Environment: real
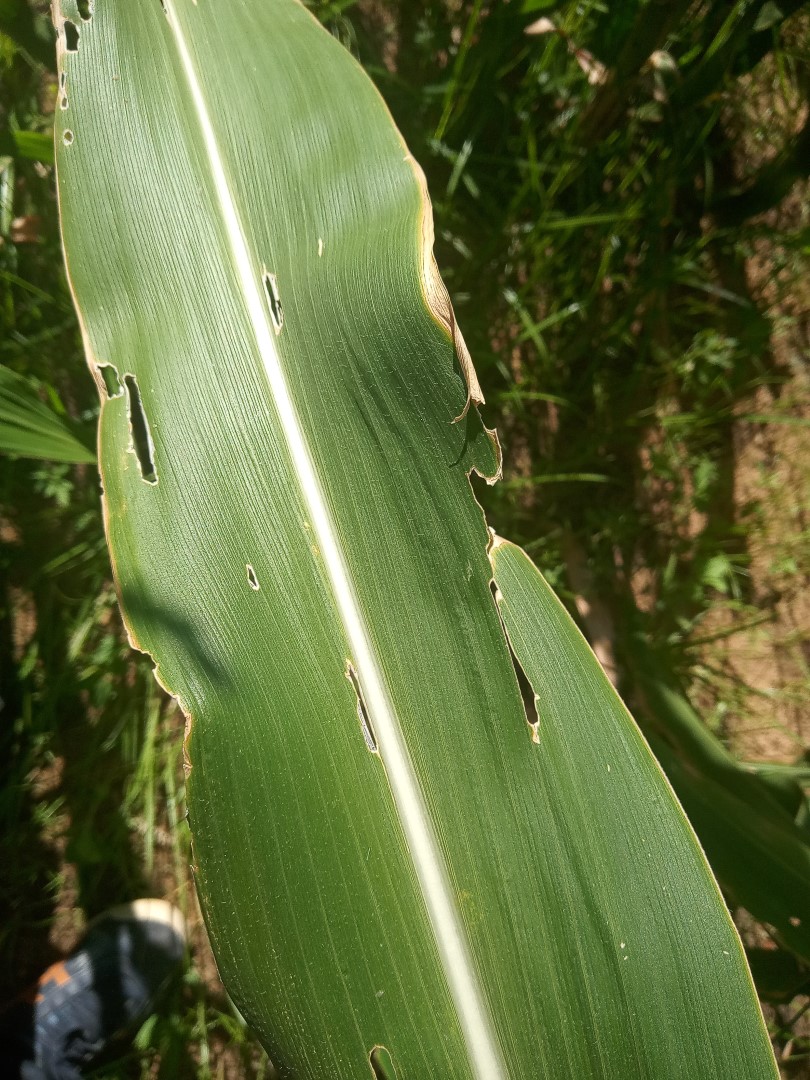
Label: fall_armyworm